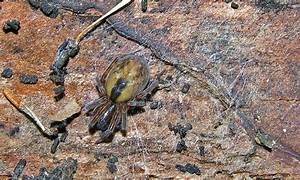
Label: ragno